1985 Karnataka Legislative Assembly election

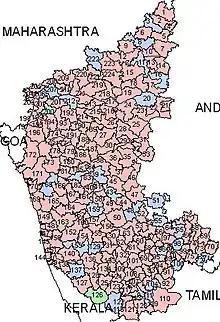
Karnataka Legislative Assembly constituencies (1978-2008)

The 1985 Karnataka Legislative Assembly election was held in the Indian state of Karnataka to elect 224 members of the Karnataka Legislative Assembly. The elections resulted in a spectacular victory for the Janata Party, led by Chief minister Ramakrishna Hegde.